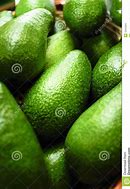
Label: Avocado